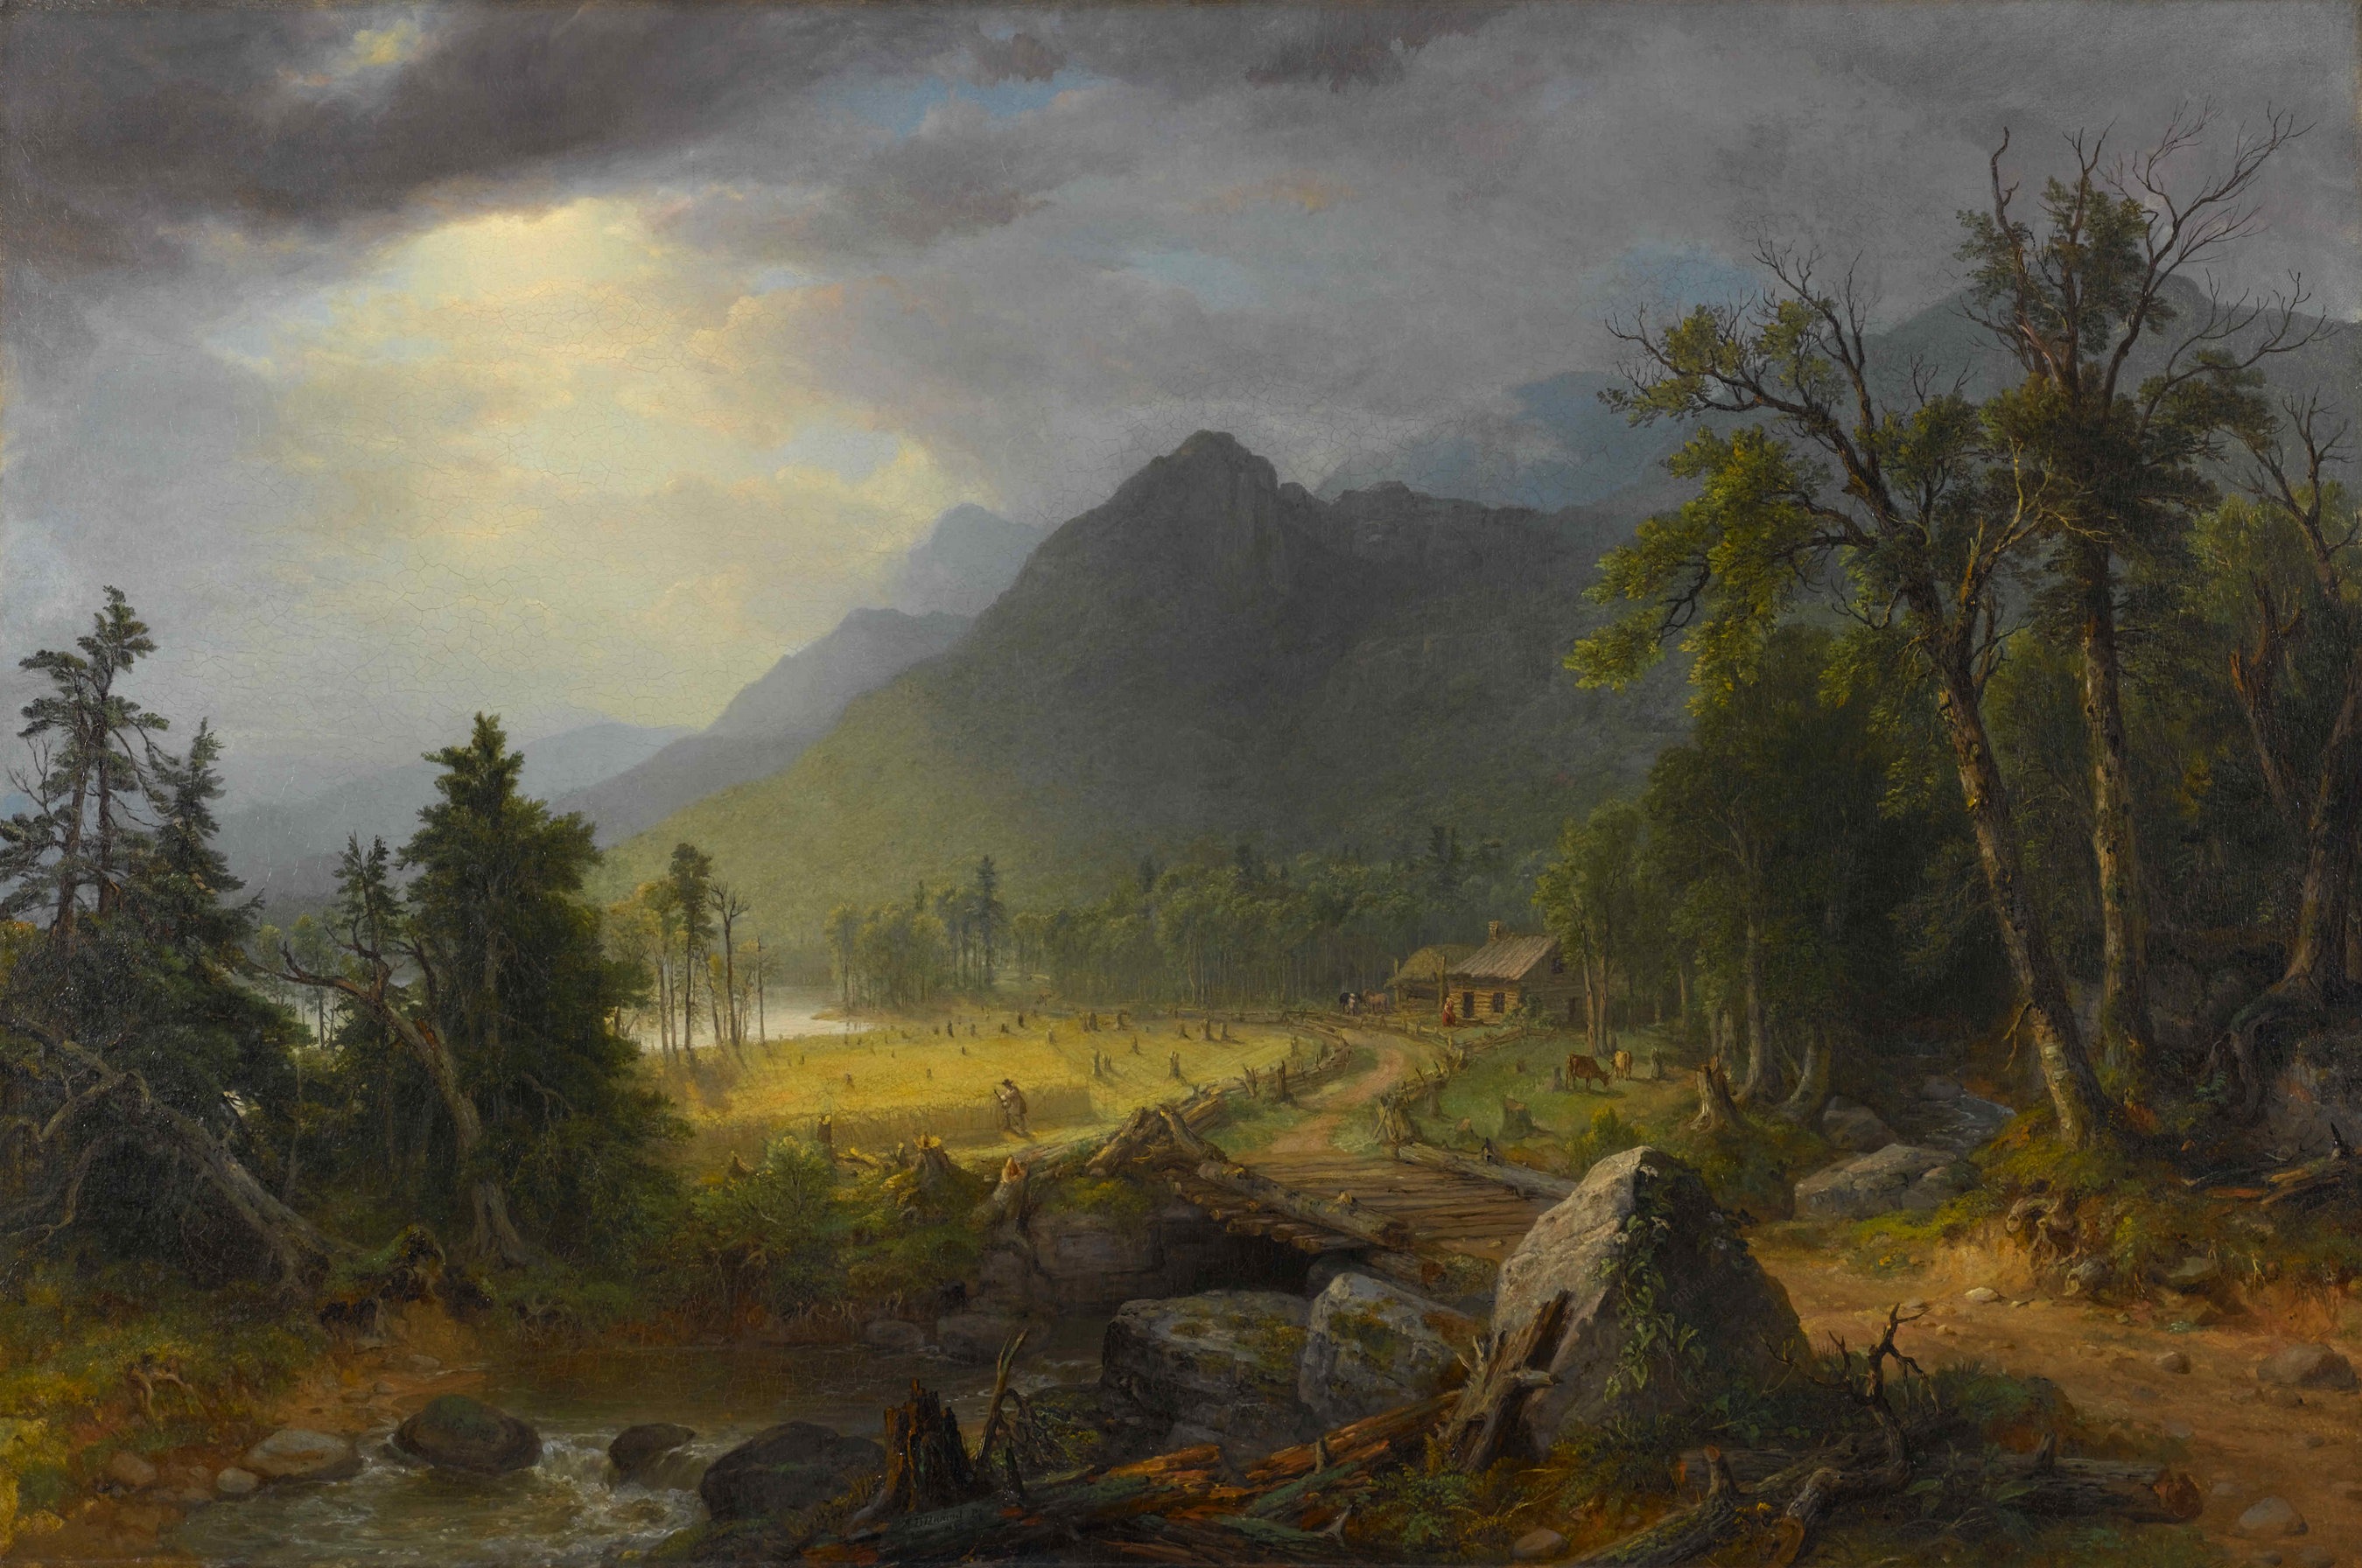
landscape, nature, forest, wilderness, mountain, sky, mist, countryside, morning, hill, valley, country, jungle, scenic, artistic, painting, trees, outside, art, clouds, mountains, habitat, screenshot, artistry, oil on canvas, natural environment, atmospheric phenomenon, mountainous landforms, asher durand